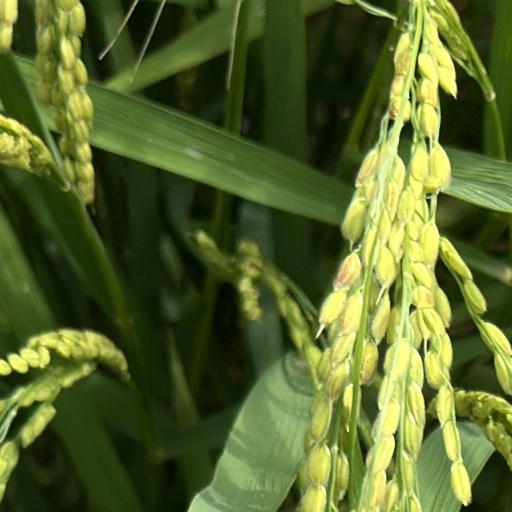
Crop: rice